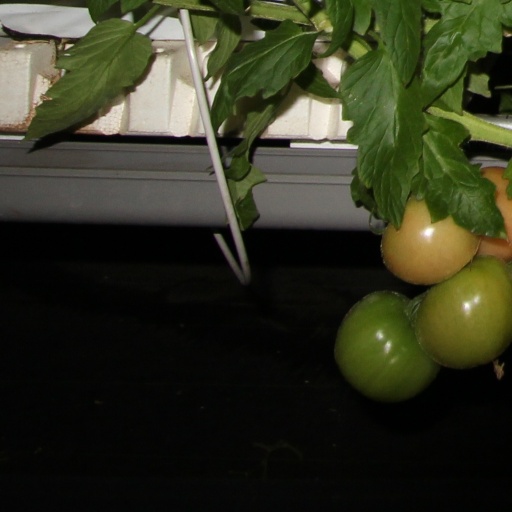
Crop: tomato